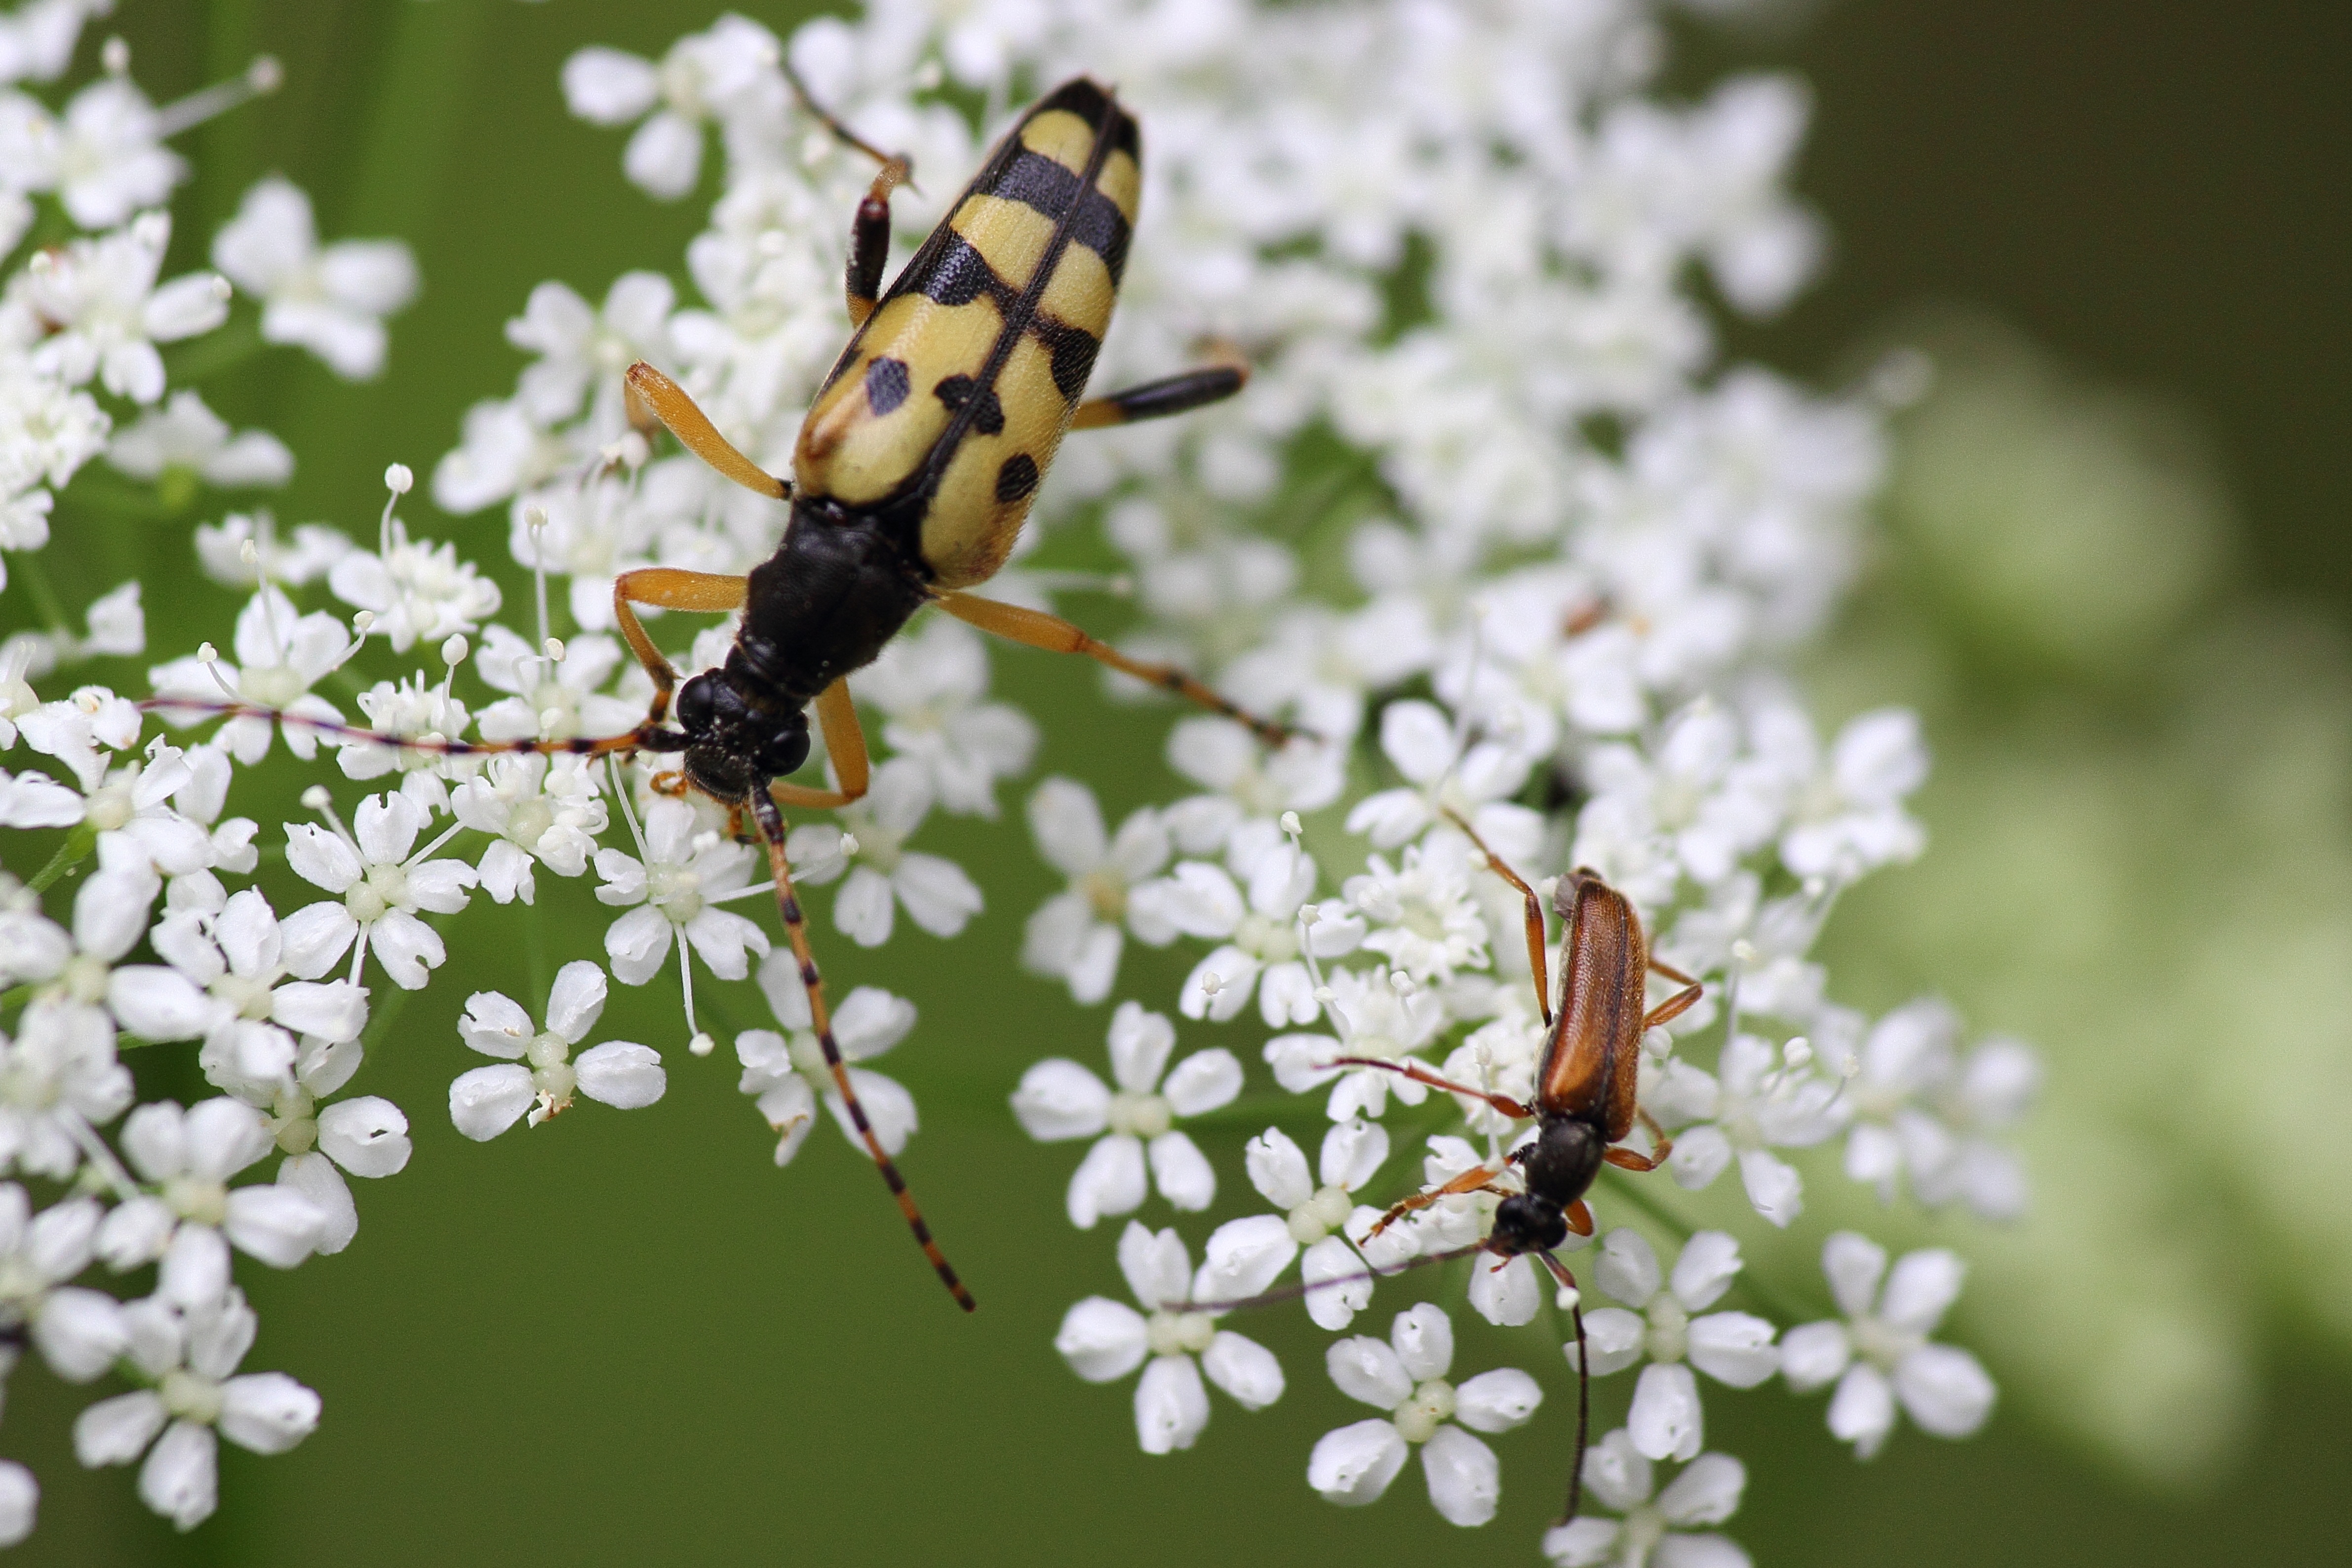
nature, branch, blossom, plant, photography, flower, bloom, wildlife, insect, macro, botany, close, flora, fauna, invertebrate, close up, bee, beetle, nectar, macro photography, arthropod, big and small, honey bee, longhorn beetle, membrane winged insect